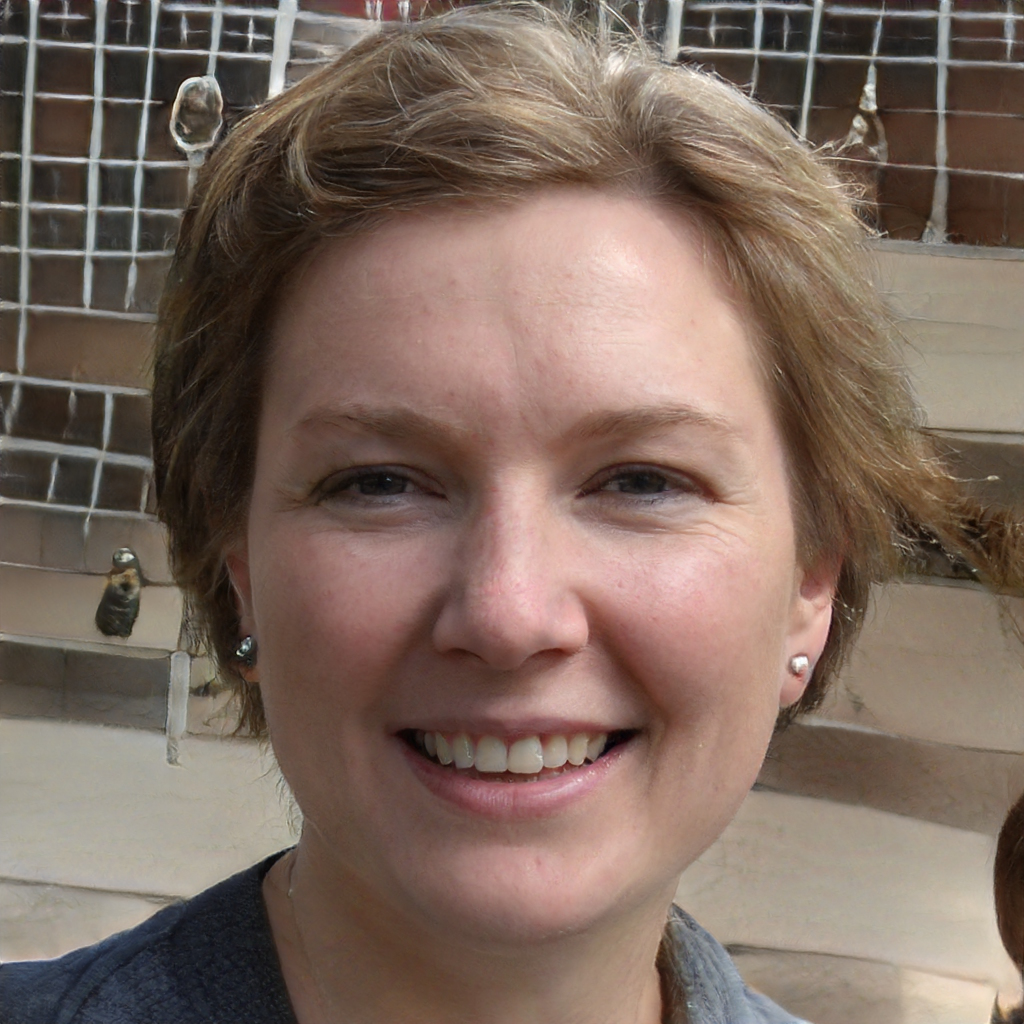
Gender: Female